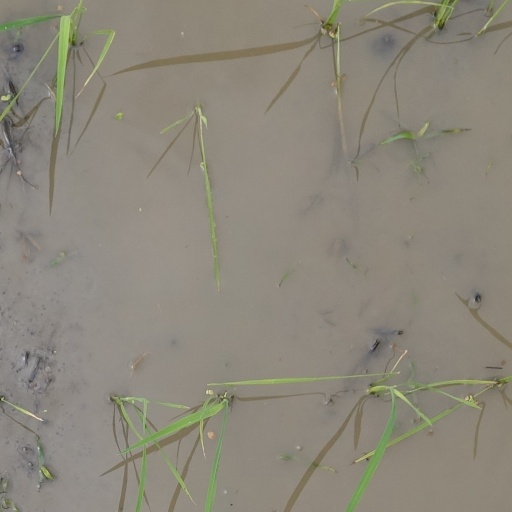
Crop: rice